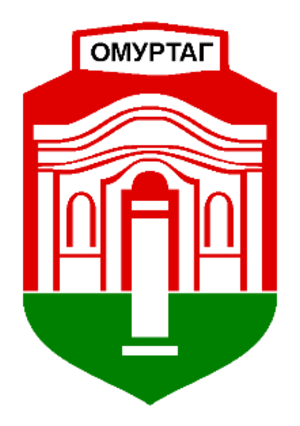
Omourtag est une ville de Bulgarie située dans la chaîne de montagnes du Grand Balkan.